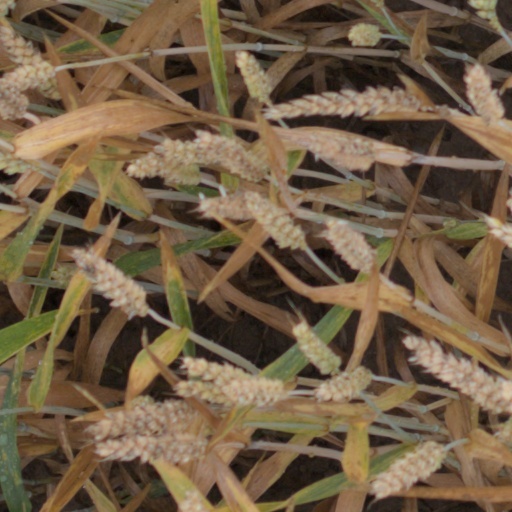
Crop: wheat